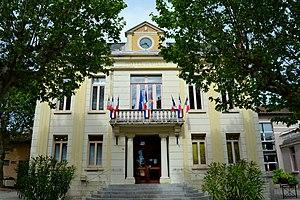
Mairie d'Hauterives, Drôme, France. Object location45°